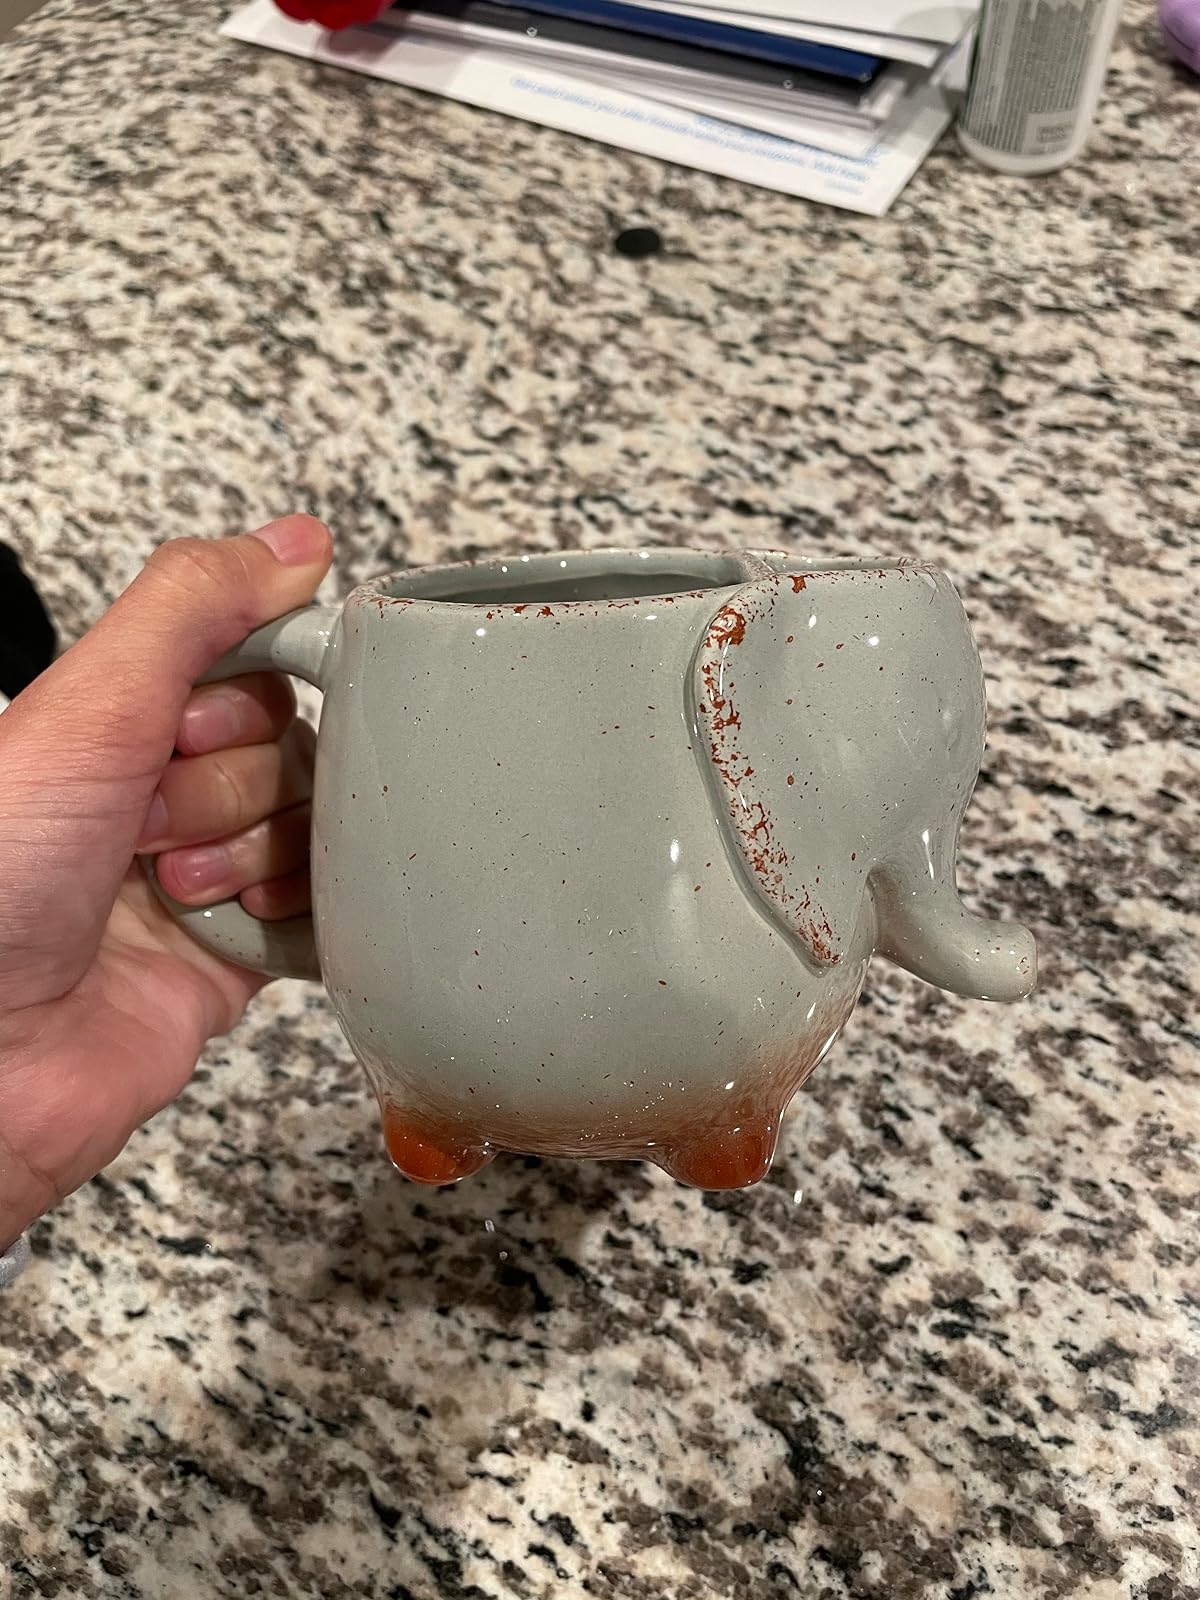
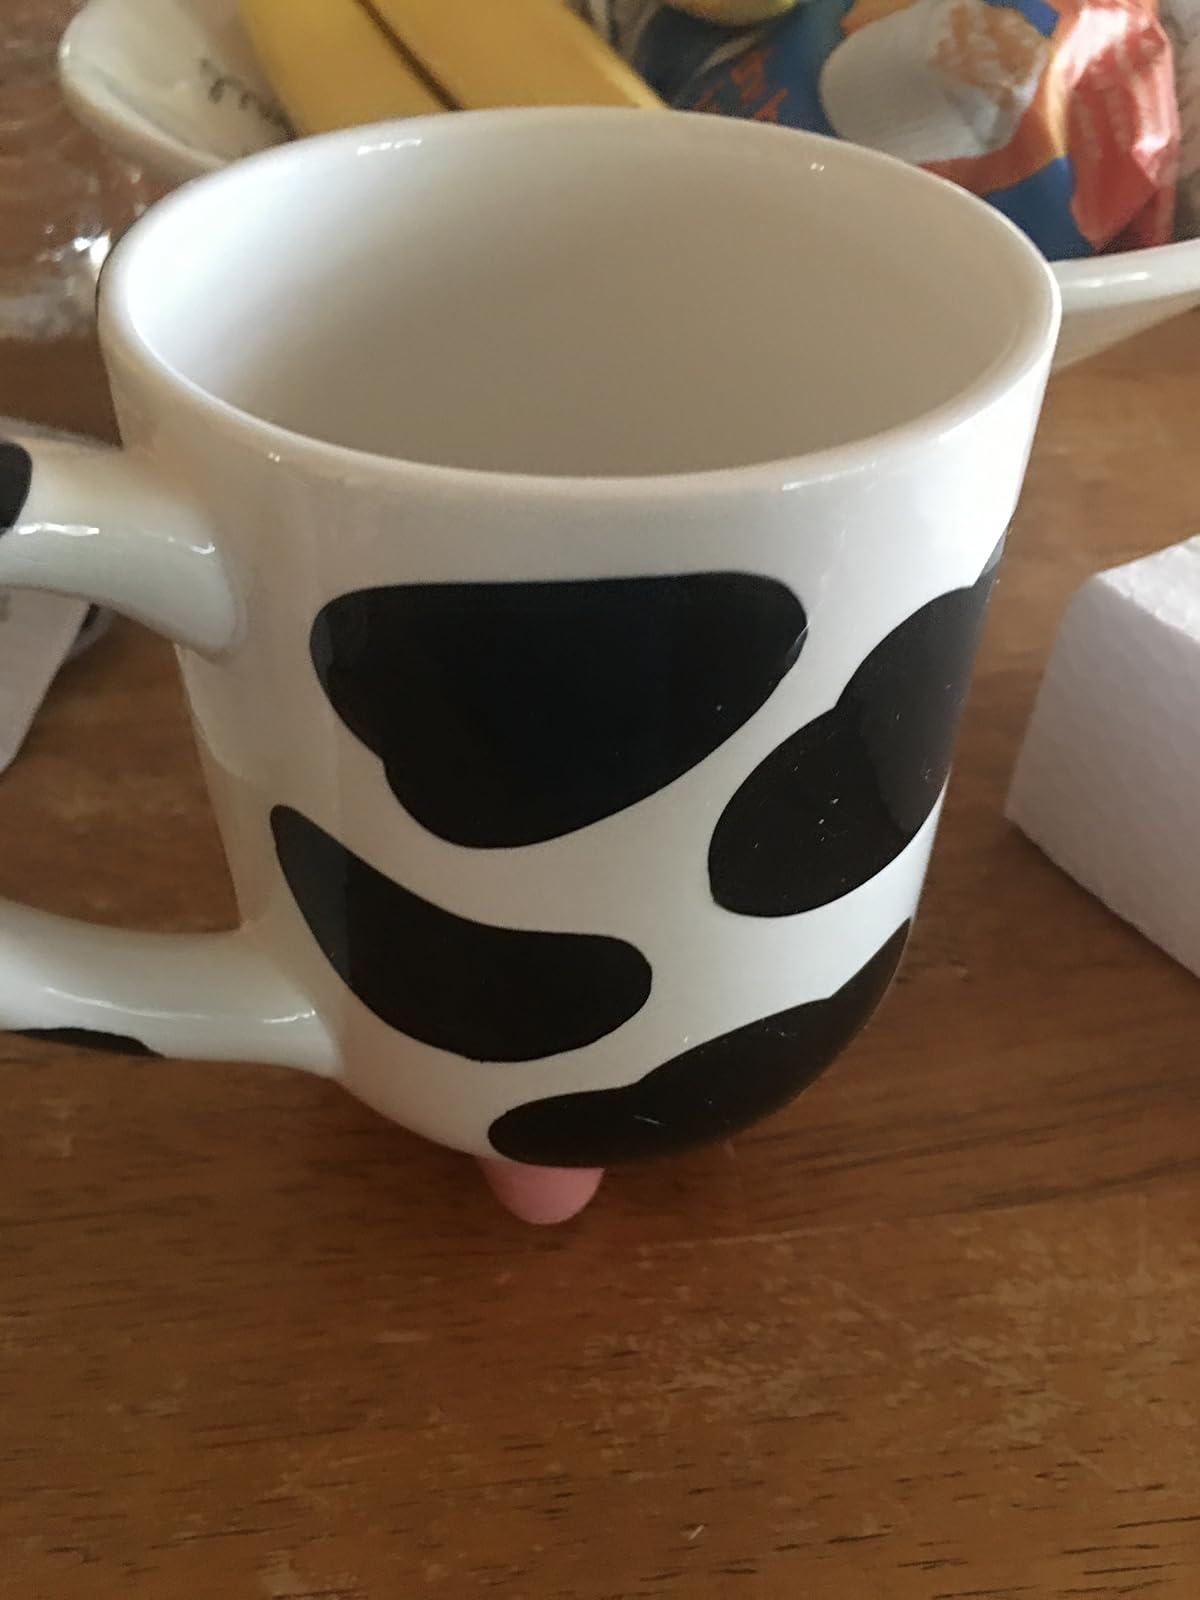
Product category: items_mug
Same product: no